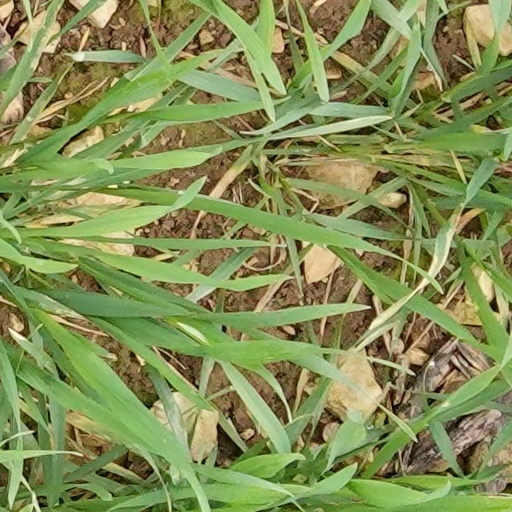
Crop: wheat